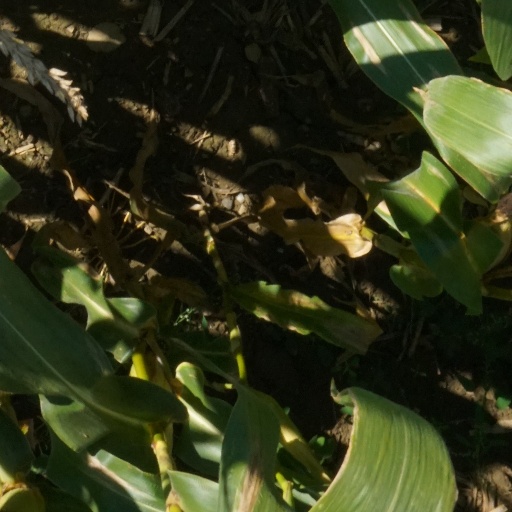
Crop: maize; corn